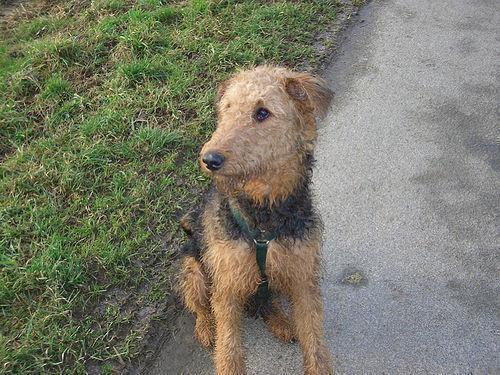
Airedale